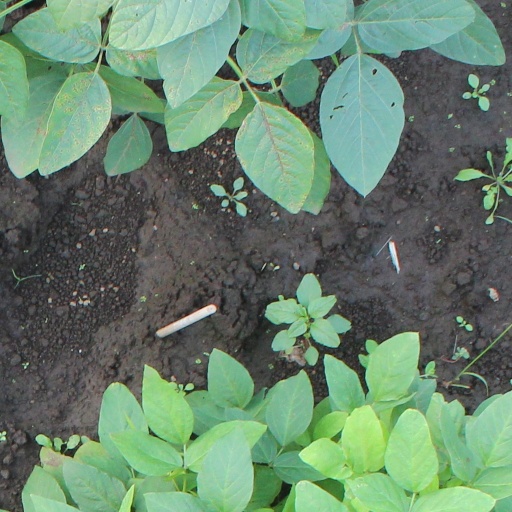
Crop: soybean